Ancient Bohemian Legends

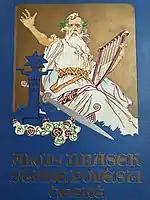
Ancient Bohemian legends (edition from 1932)

Ancient Bohemian legends is a book by Alois Jirásek written in 1894. It describes events from Czech history based on folk literature and some historical facts. The model was based on Chronicle of Hájek, Cosmas Chronicle of Bohemia and Chronicle of Dalimil, other old Czech chronicles and many other sources were also used. It includes legends such as "Maidens' War", "Libuše and Přemysl", "Krok's Daughters", "Bohemian Arrival" and "Golem of Prague". The book has three parts: "Ancient Bohemian Legends", "Legends of the Christian era" and "From ancient prophecies".